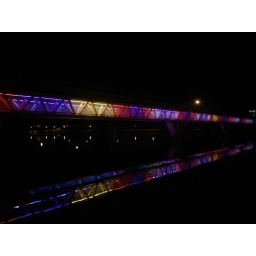
more of the light rail bridge over town lake